Sumer

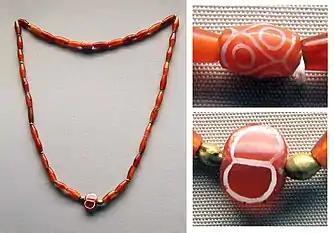
The etched carnelian beads with white designs in this necklace from the Royal Cemetery of Ur, dating to the First Dynasty of Ur, are thought to have come from the Indus Valley. British Museum.

The Tigris-Euphrates plain lacked minerals and trees. Sumerian structures were made of plano-convex mudbrick, not fixed with mortar or cement. Mud-brick buildings eventually deteriorate, so they were periodically destroyed, leveled, and rebuilt on the same spot. This constant rebuilding gradually raised the level of cities, which thus came to be elevated above the surrounding plain. The resultant hills, known as tells, are found throughout the ancient Near East.